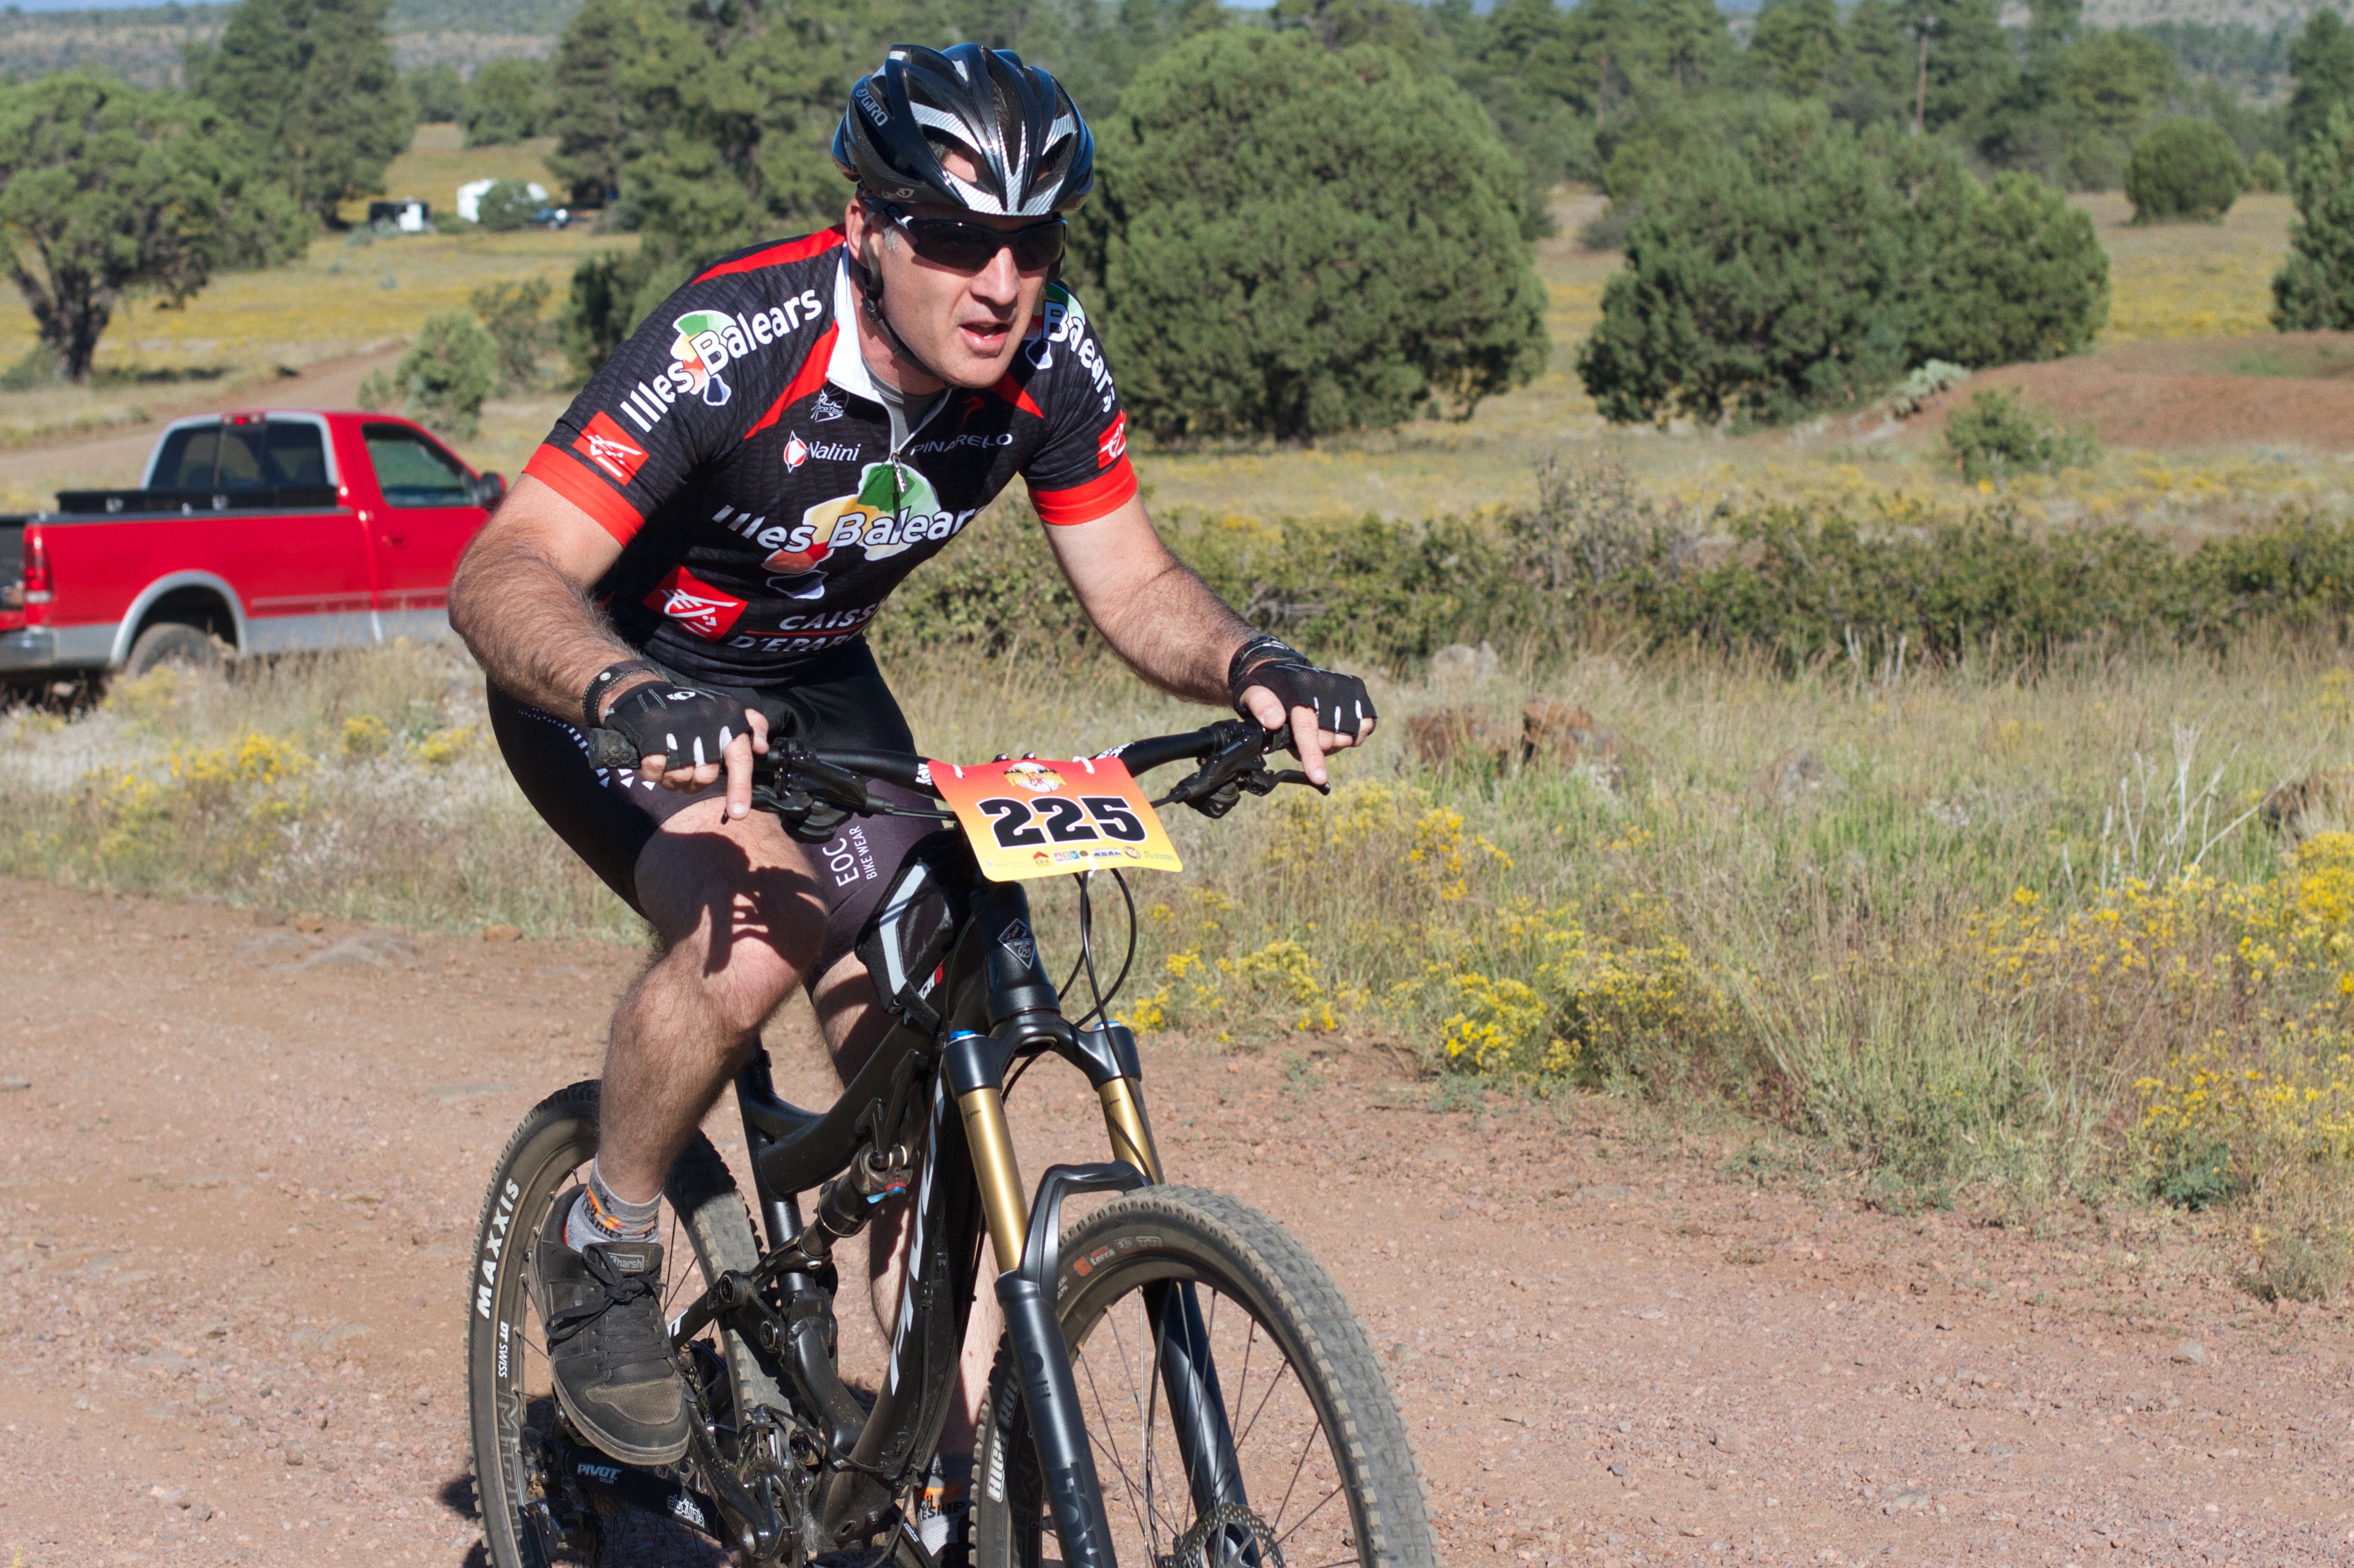
bicycle, vehicle, extreme sport, sports equipment, mountain bike, cycling, race, sports, racing, fotr, mountain biking, road cycling, land vehicle, cycle sport, cyclo cross bicycle, cyclo cross, bicycle racing, downhill mountain biking, road bicycle, endurance sports, racing bicycle, road bicycle racing, duathlon, mountain bike racing, cross country cycling